Middle-earth in motion pictures

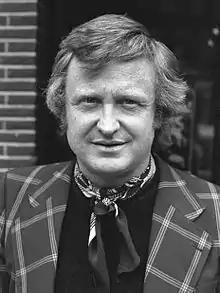
John Boorman worked on a script for a single three-hour film of "The Lord of the Rings", which he thought unworkable.

In 1969, John Boorman approached David Picker about an Arthurian epic; Picker instead commissioned him to do "The Lord of the Rings" as a single, three-hour film. Boorman thought it impossible, but allowed himself to be persuaded. The project was announced in 1970, to be co-produced by Gabriel Katzka.